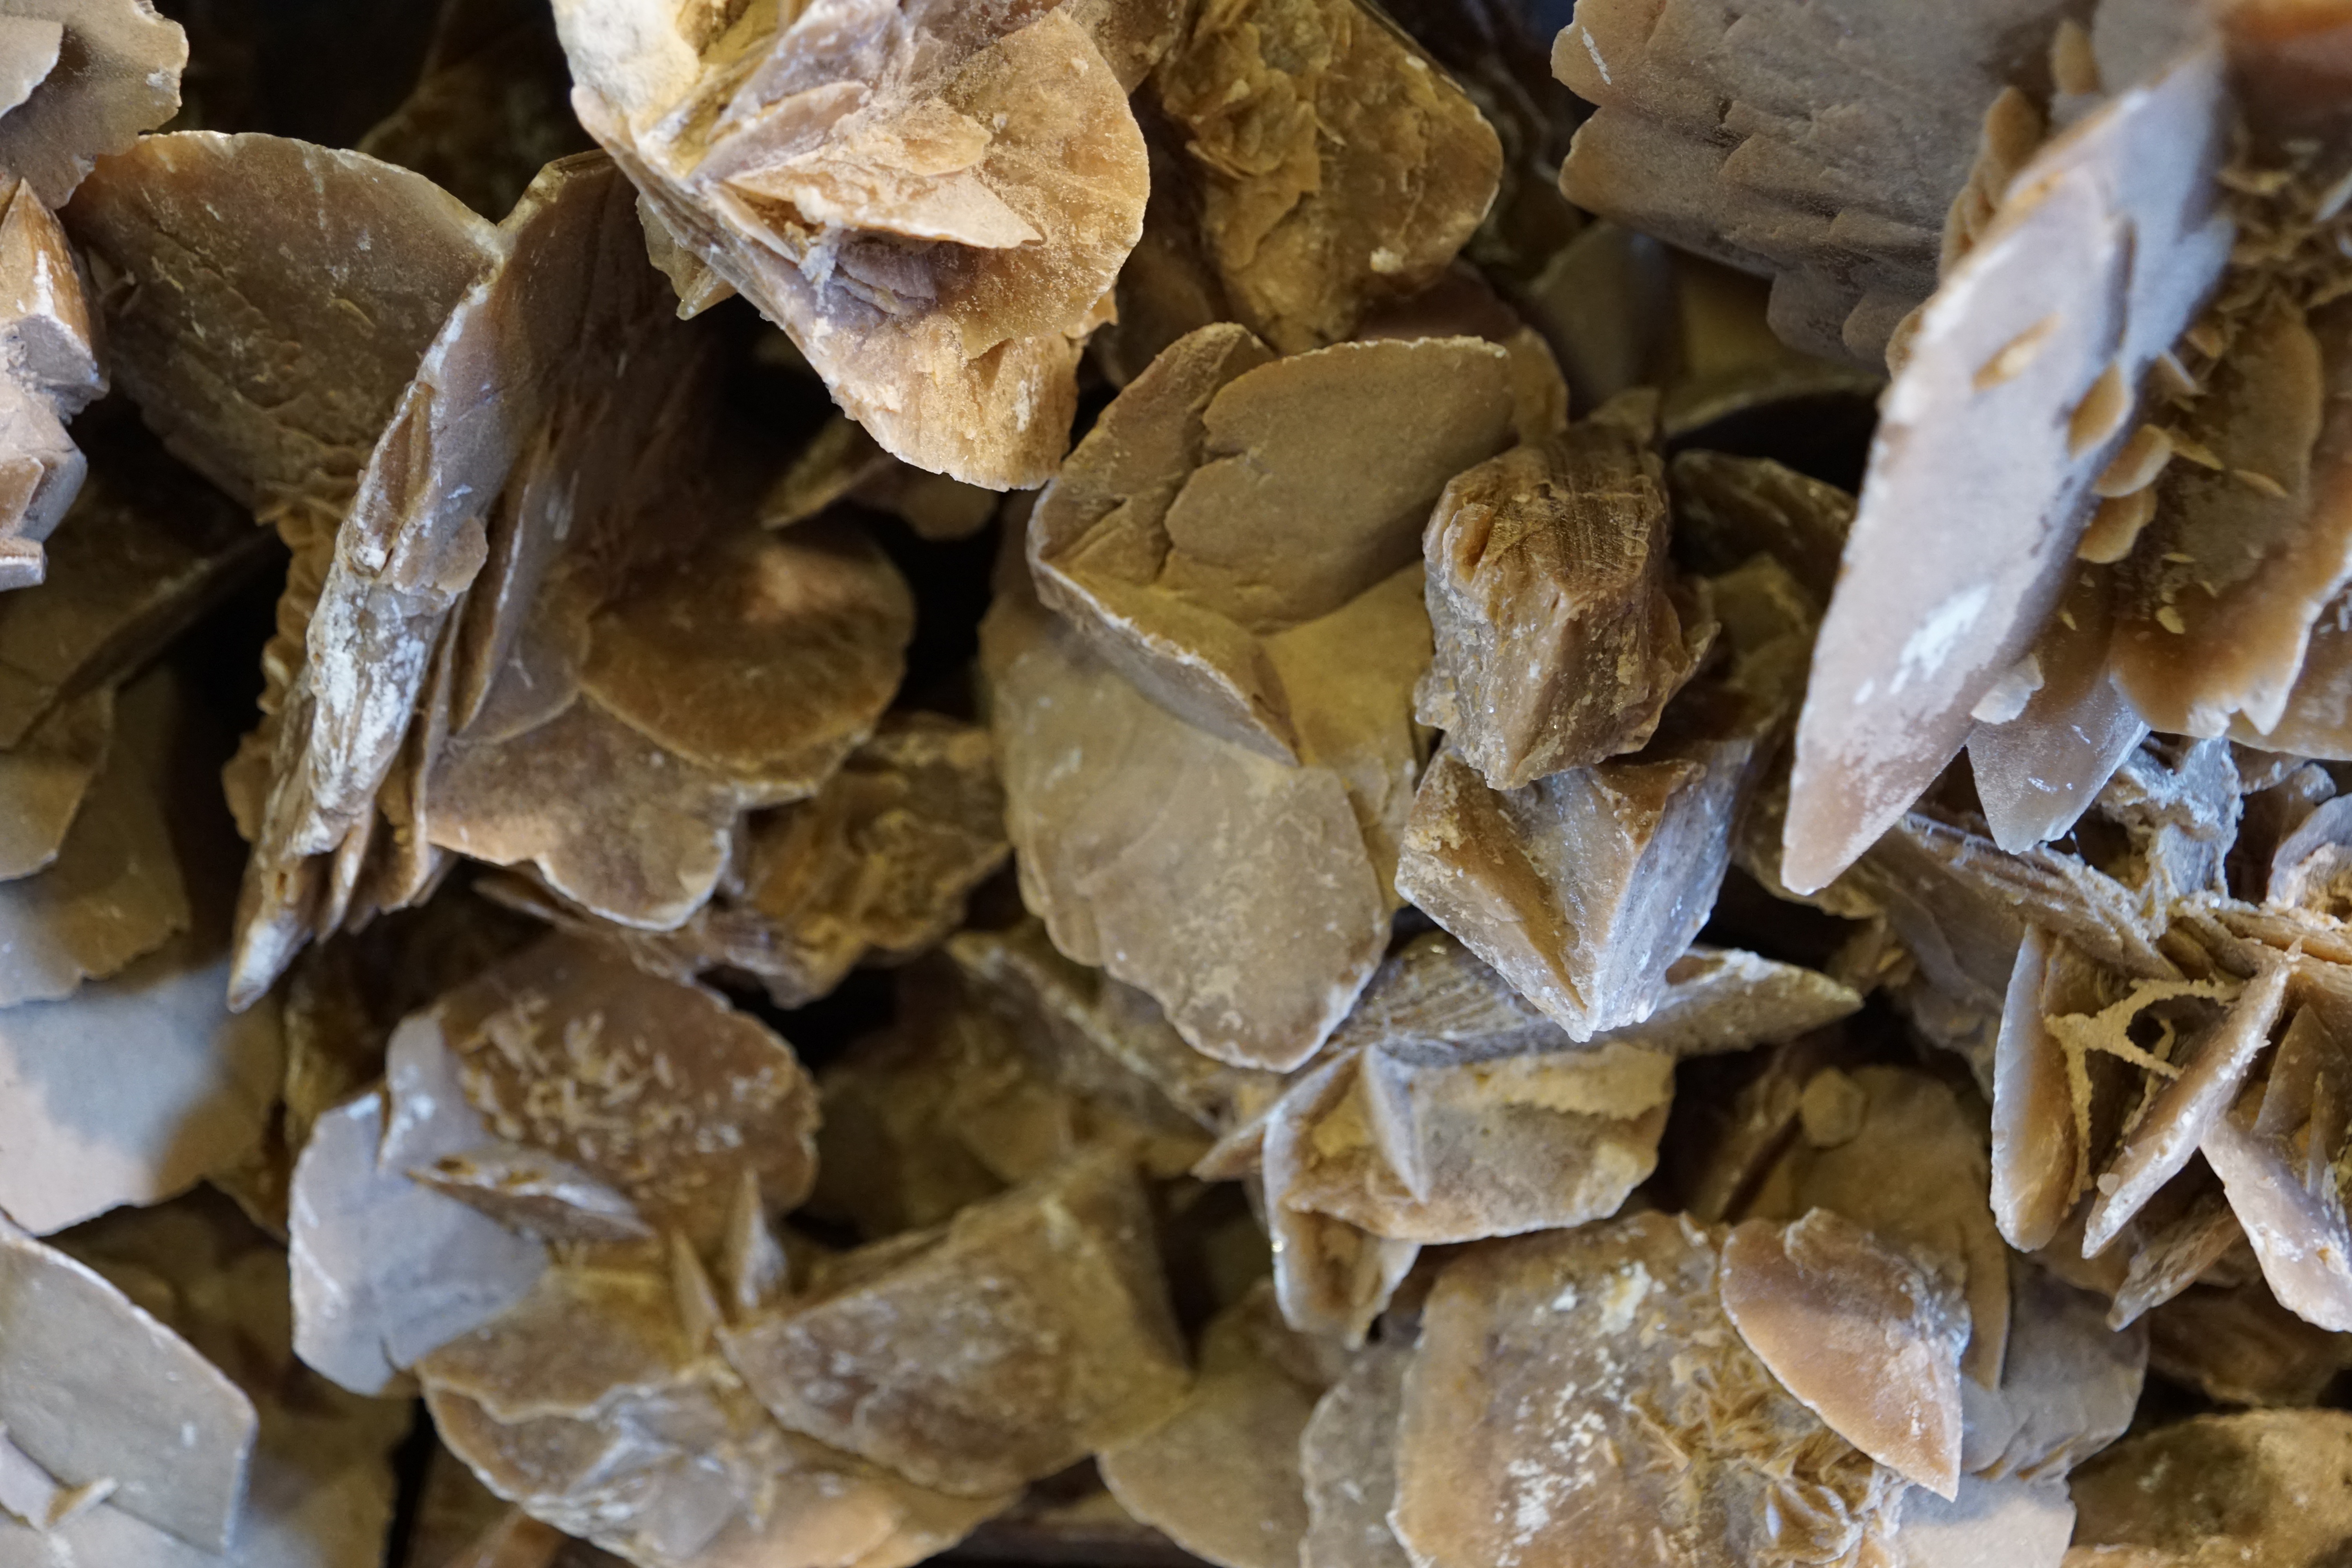
rock, plant, wood, leaf, flower, petal, stones, minerals, sand roses, barite